Photographic filter

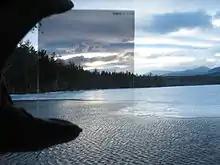
This handheld graduated neutral density filter demonstrates selective attenuation for the sky

While in certain cases, such as harsh environments, a protection filter may be necessary, there are also downsides to this practice. Arguments for the use of protection filters include: